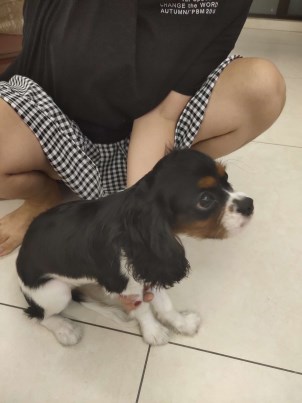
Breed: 276-n000113-beagle